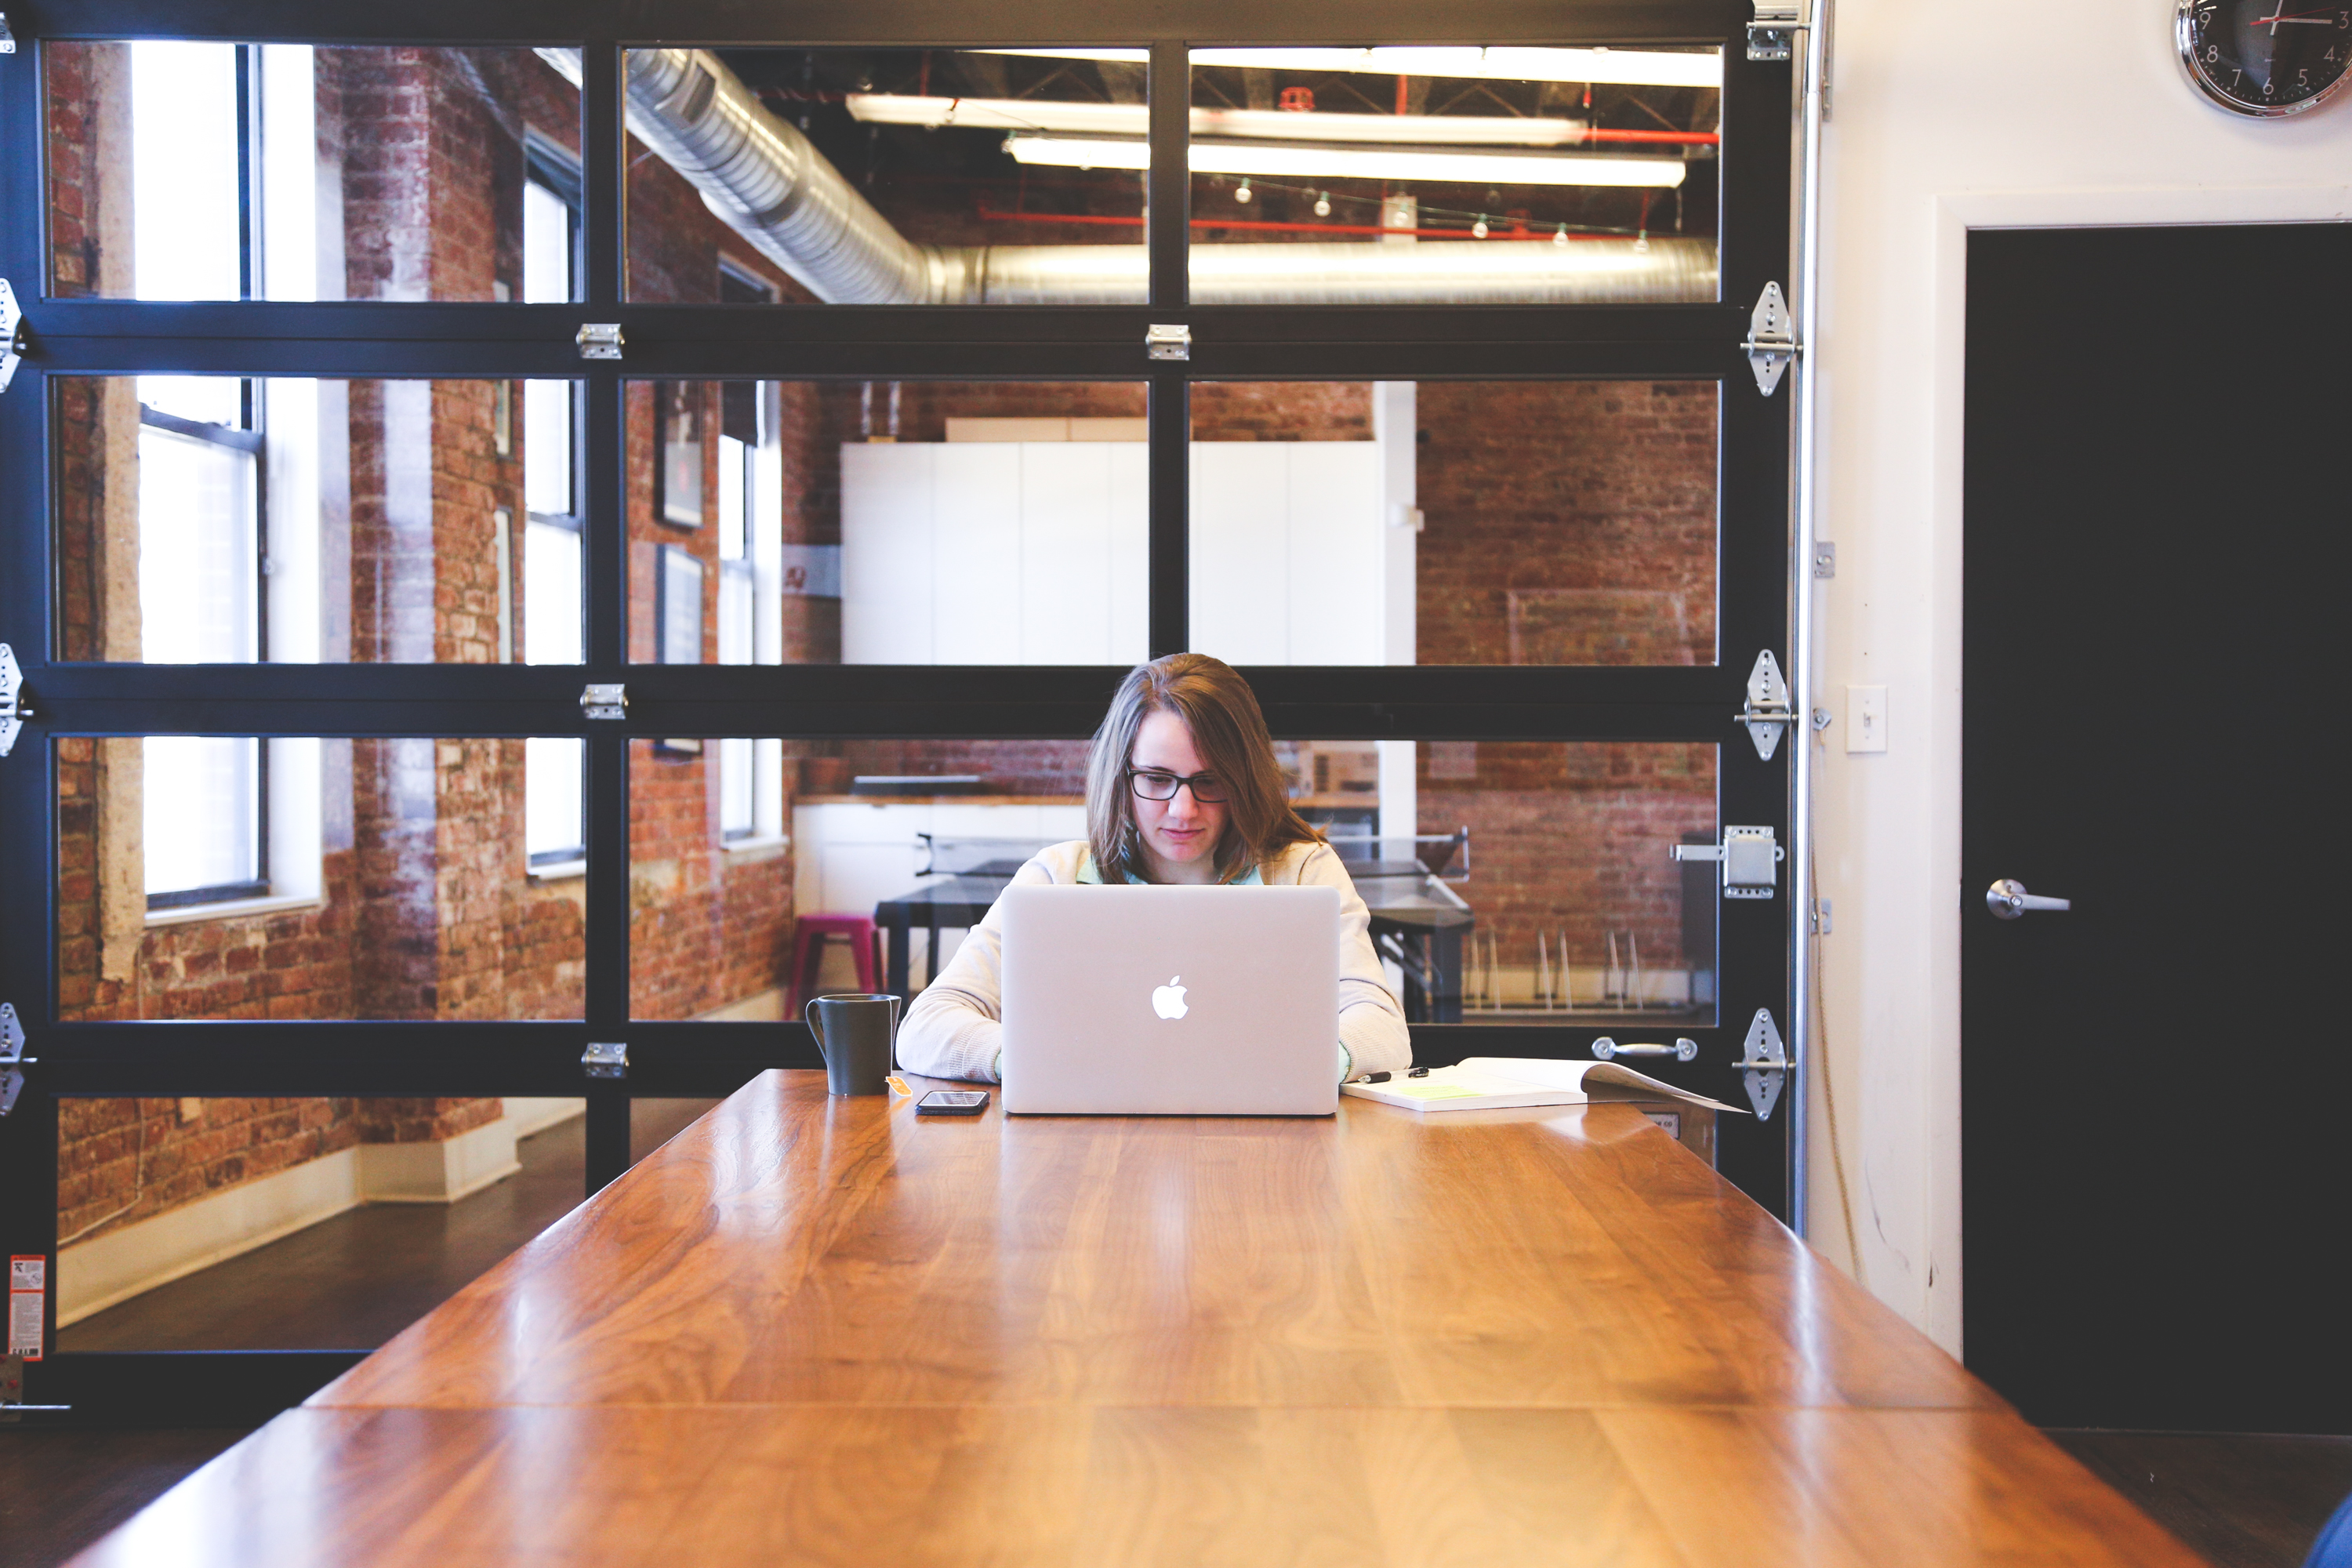
laptop, desk, macbook, typing, working, person, wood, woman, technology, floor, home, loft, office, property, room, interior design, startup, design, flooring